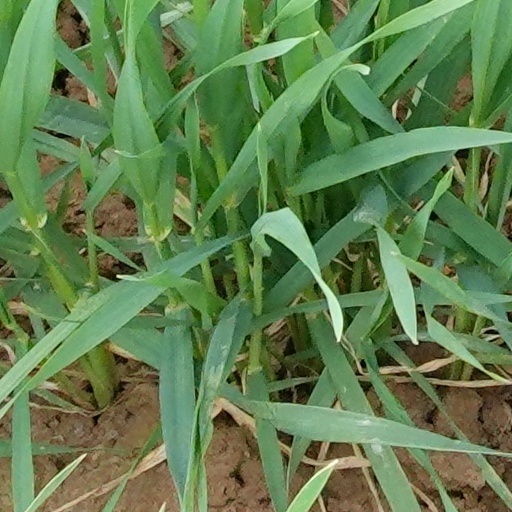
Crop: wheat